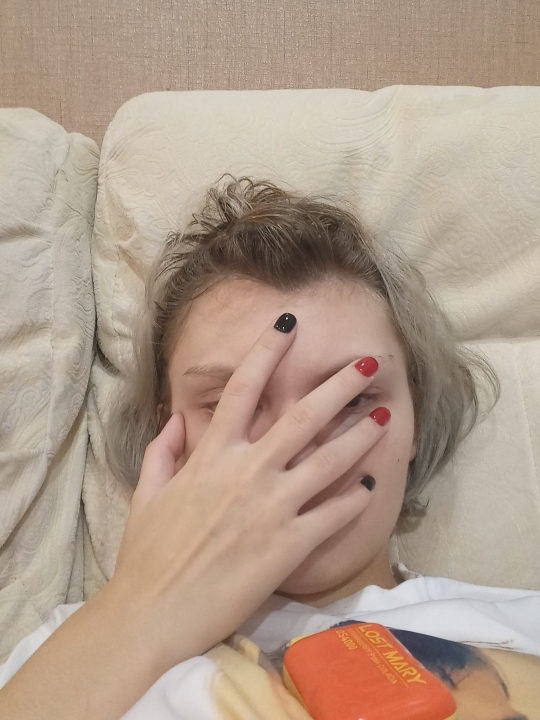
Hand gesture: no_gesture